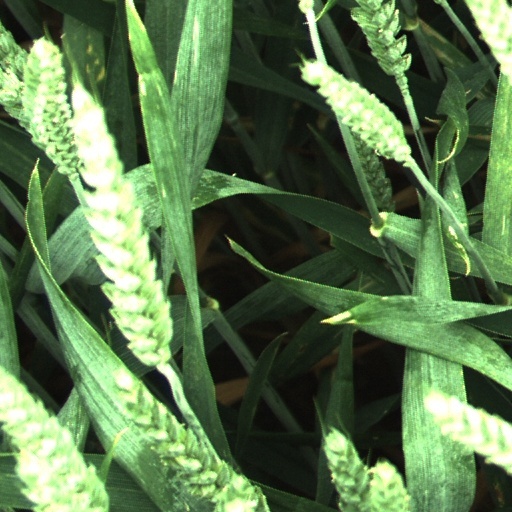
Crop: wheat